List of Billboard Global 200 number ones of 2024

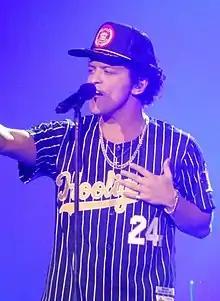
Bruno Mars spent 17 weeks atop the charts for the collaborations "Die with a Smile" with Lady Gaga and "Apt." with Rosé, the latter of which was the longest reigning number-one song of the year.

The "Billboard" Global 200 is a chart that ranks the best-performing songs globally. Its data, published by "Billboard" magazine and compiled by Luminate, is based on digital sales and online streaming from over 200 territories worldwide. Another similar chart is the "Billboard" Global Excl. US chart, which follows the same formula except it covers all territories excluding the US. The two charts launched on September 19, 2020.